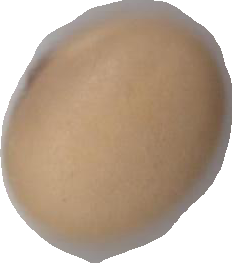
Variety: Anjasmoro